Locri

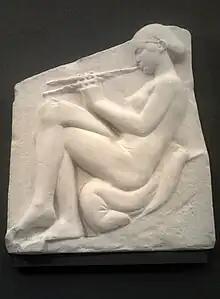
Left-hand panel of the throne: a woman playing the aulos

In 1982, the exquisite and famous Ludovisi Throne, found reused in the ancient Roman gardens of Sallust in 1887, was securely linked to the newly studied Ionic temple at Marasà, in Locri. A reconstruction of the throne was shown to fit exactly into remaining blocks in the temple's foundations, and it has been suggested that terracotta votive plaques, or pinakes, of cults at Epizephyrian Locris, are the only stylistic parallel to the Throne.